Military uniform

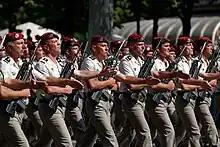
Members of the French Army in parade dress

Uniforms of varying shades of khaki and grey were universal in the Second World War but the cut and outline appearance of the different armies still made identification in the field relatively straight forward. A Soviet soldier would, for example be distinguishable from his German opponent by his general outline, even in the fog of battle. British, American, Japanese and French uniforms still retained some distinctive features, even as they became more and more utilitarian in the course of the War.